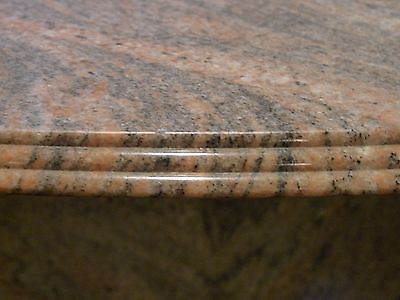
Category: table